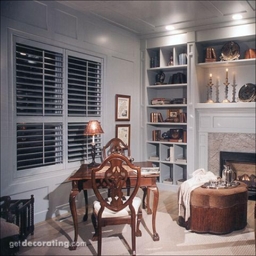
Room type: livingroom